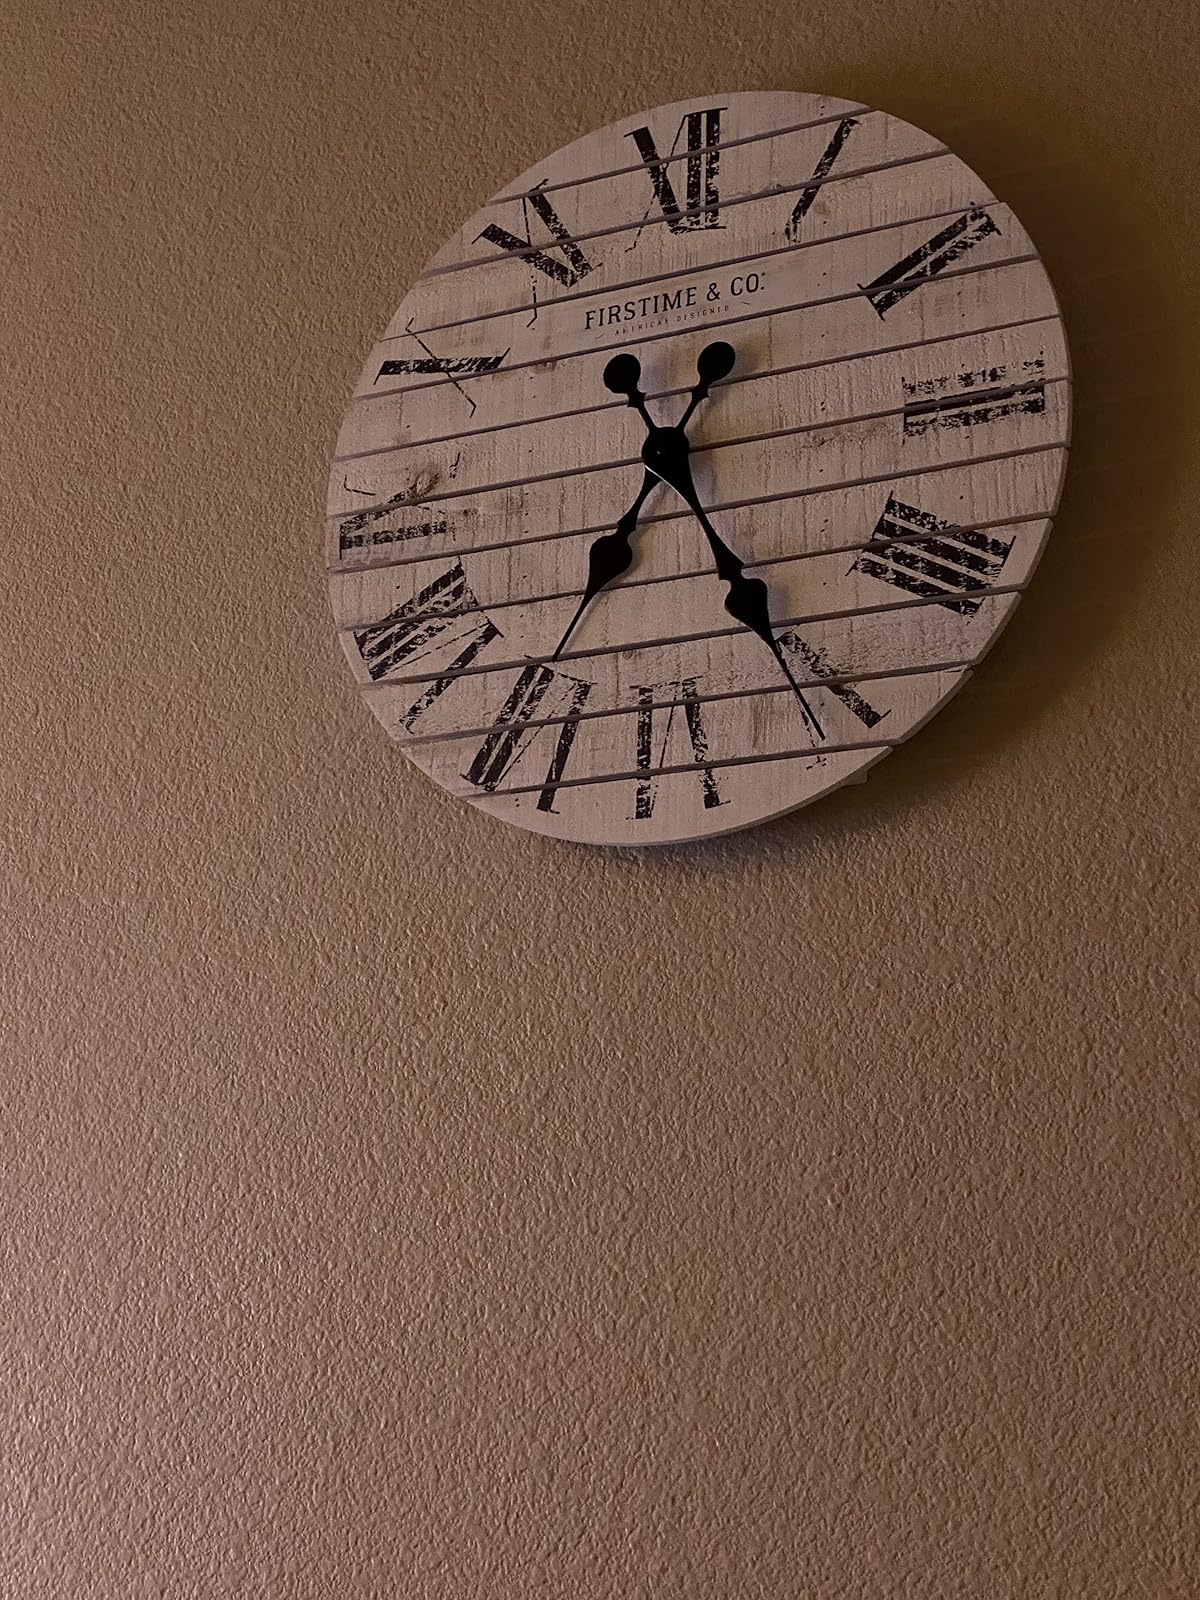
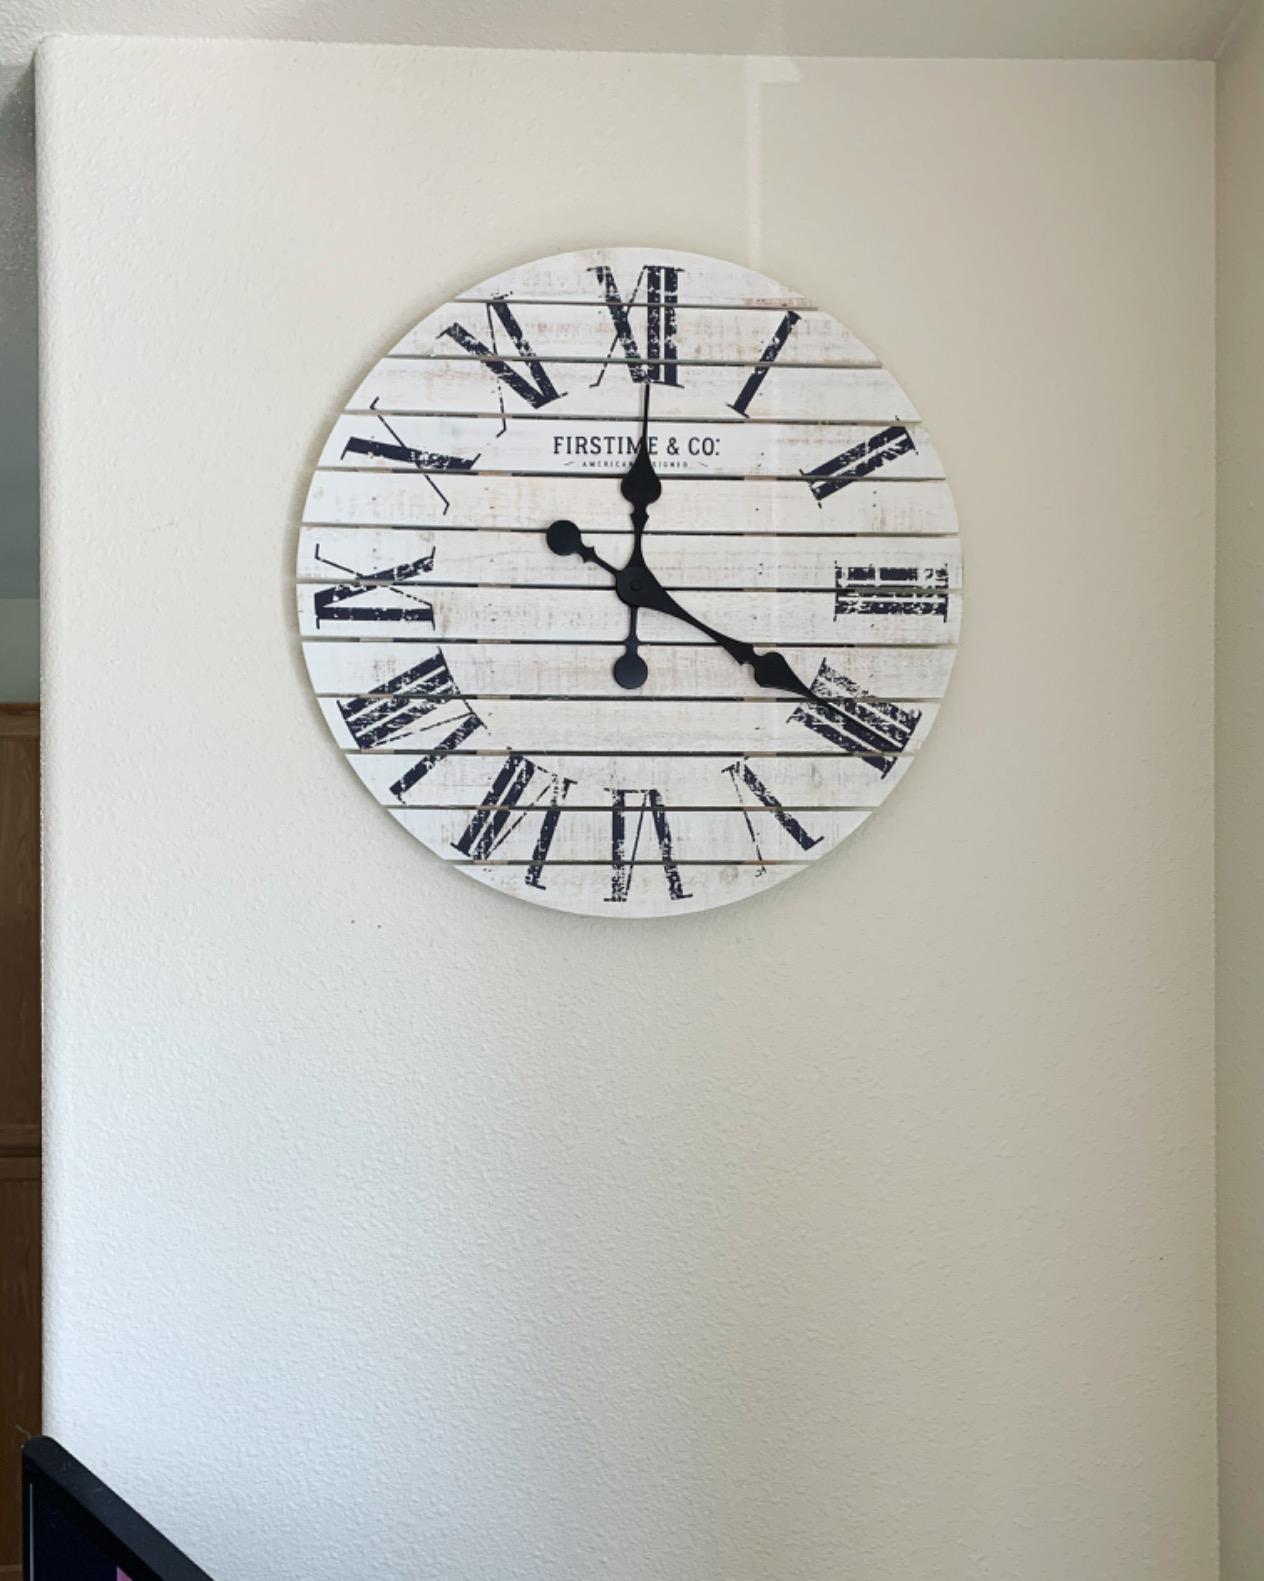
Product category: clock
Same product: yes